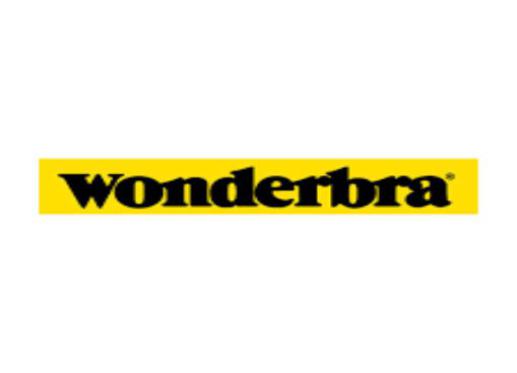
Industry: Clothes